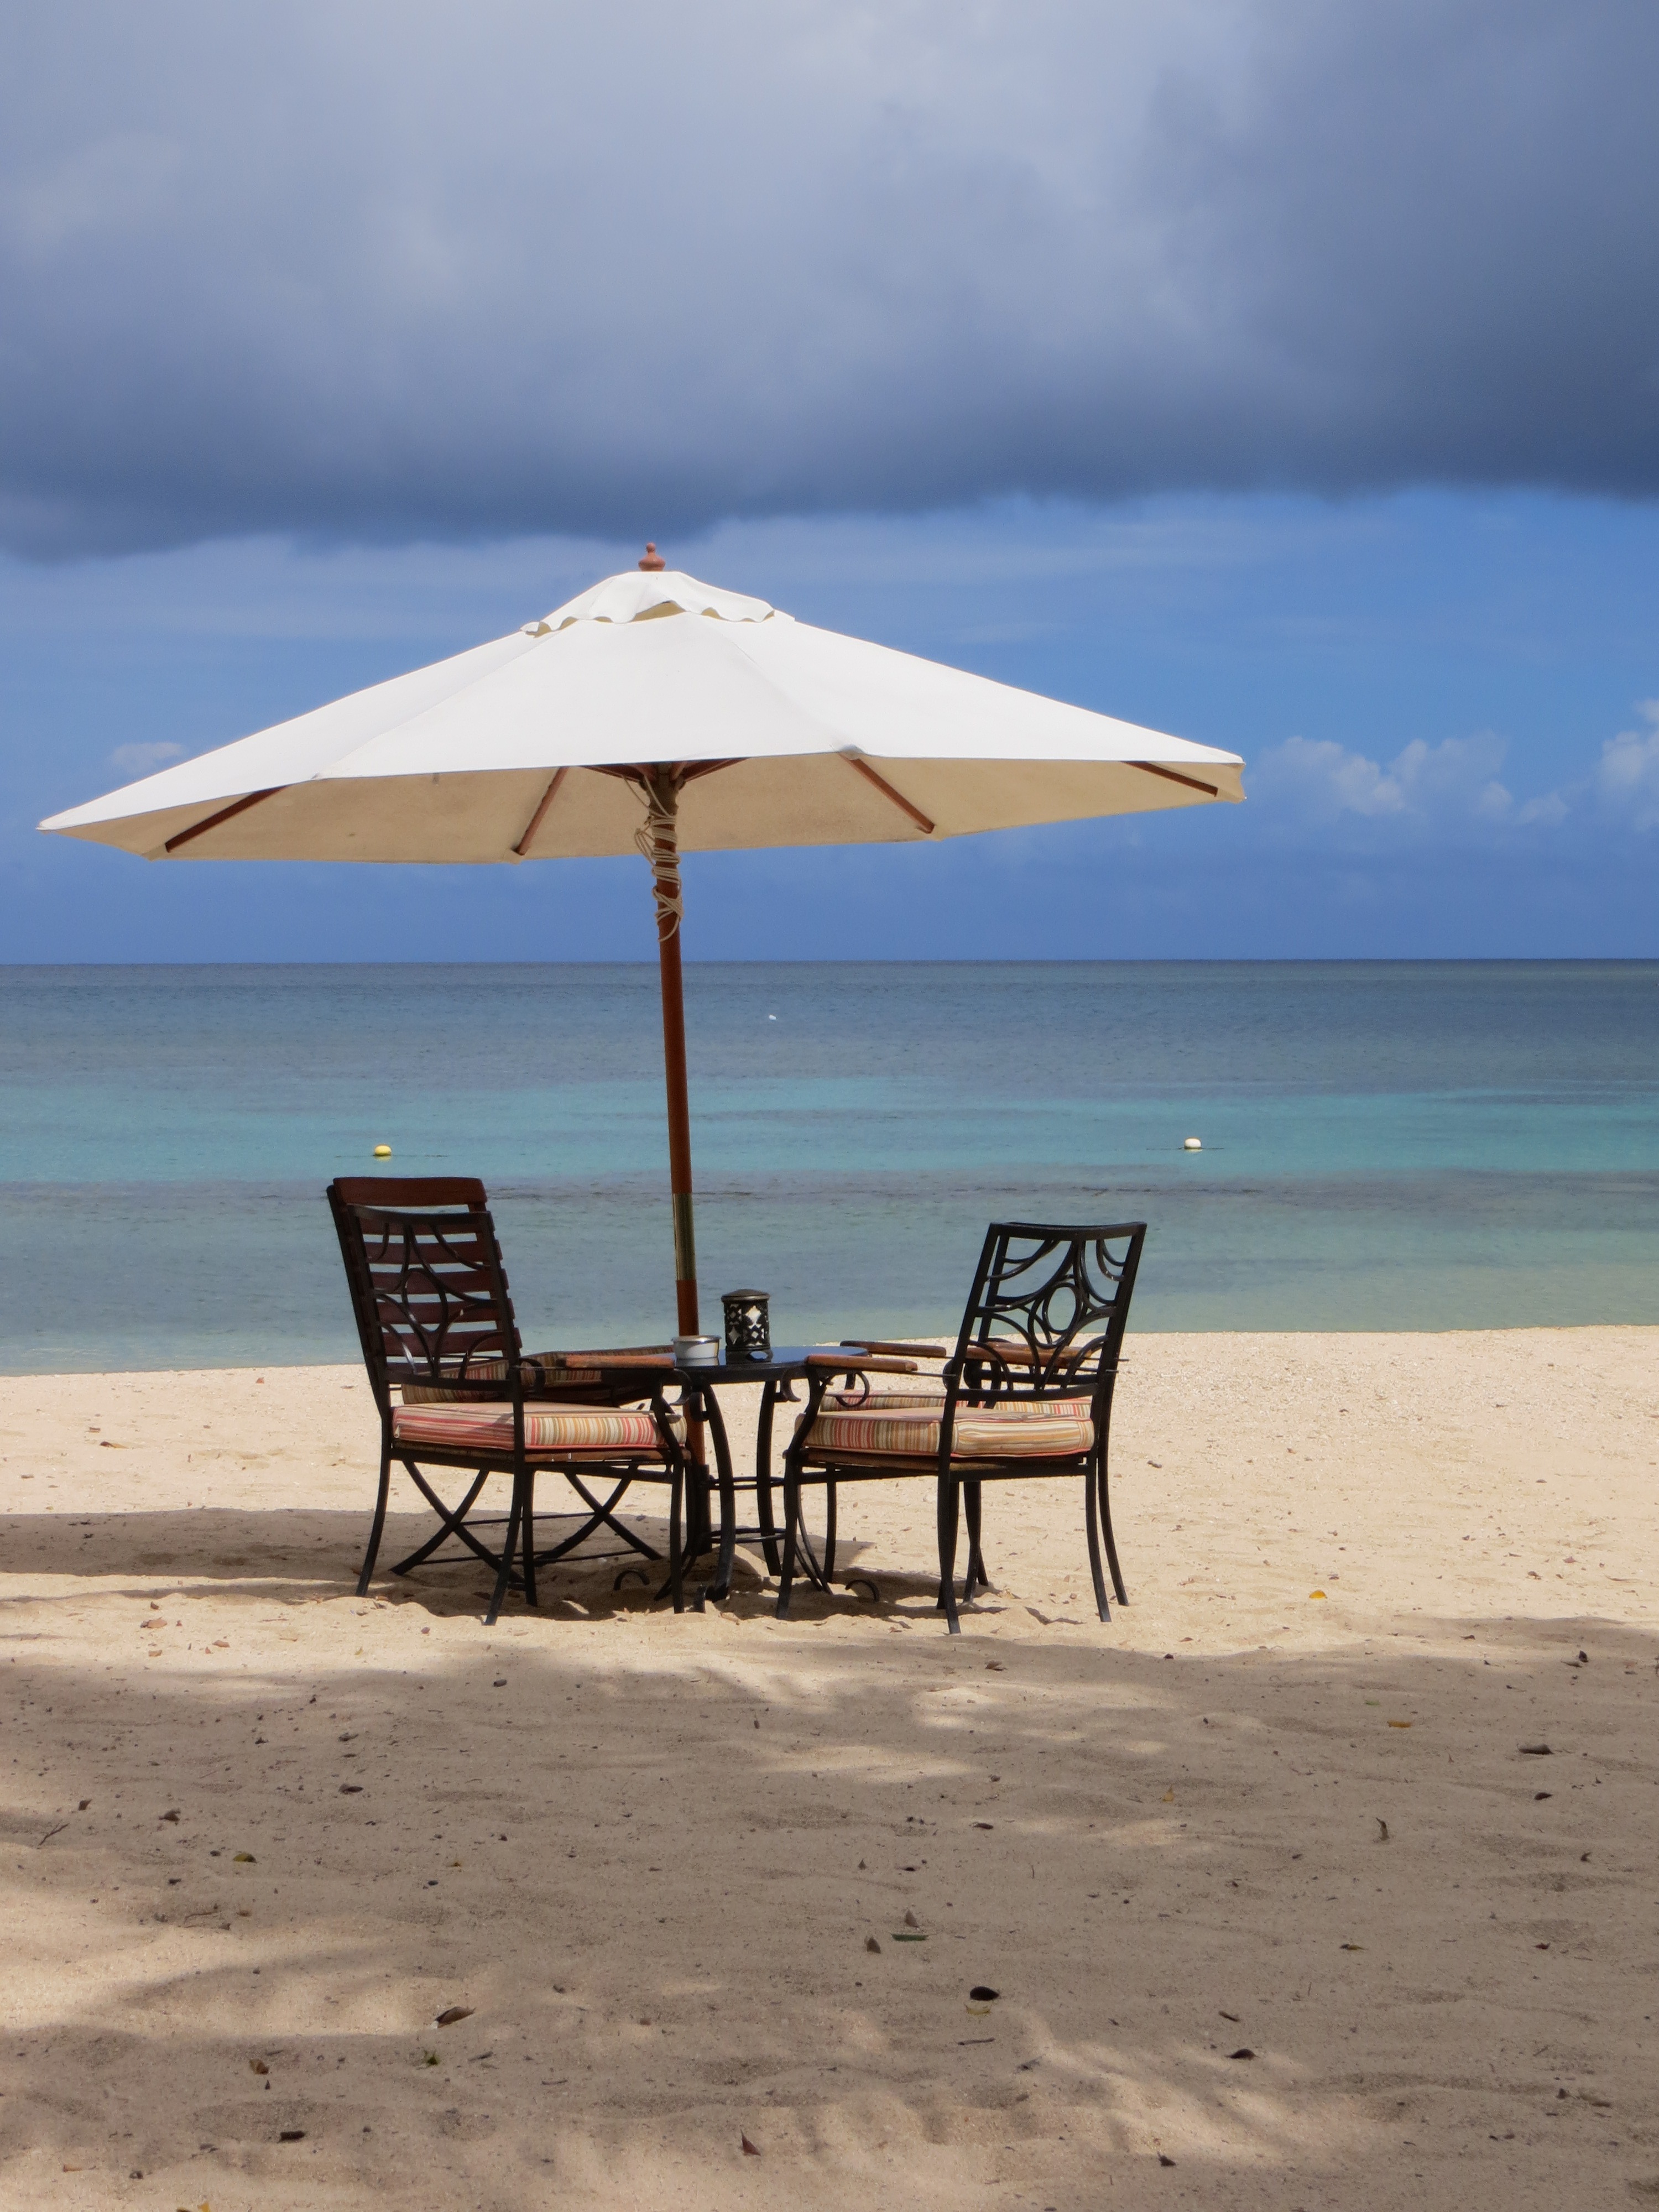
table, beach, sea, coast, sand, ocean, horizon, sky, shore, chair, wind, summer, vacation, umbrella, holiday, bay, island, romantic, eat, material, body of water, parasol, indian ocean, mauritius, maritime hotel, deserted island